Jackson–Medgar Wiley Evers International Airport

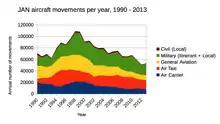
Aircraft movements per year at JAN (1990-2013, inclusive). Data from FAA.

In 2013, the airport saw 7,520 commercial aircraft (about 20 commercial aircraft per day) and 53,096 aircraft overall.